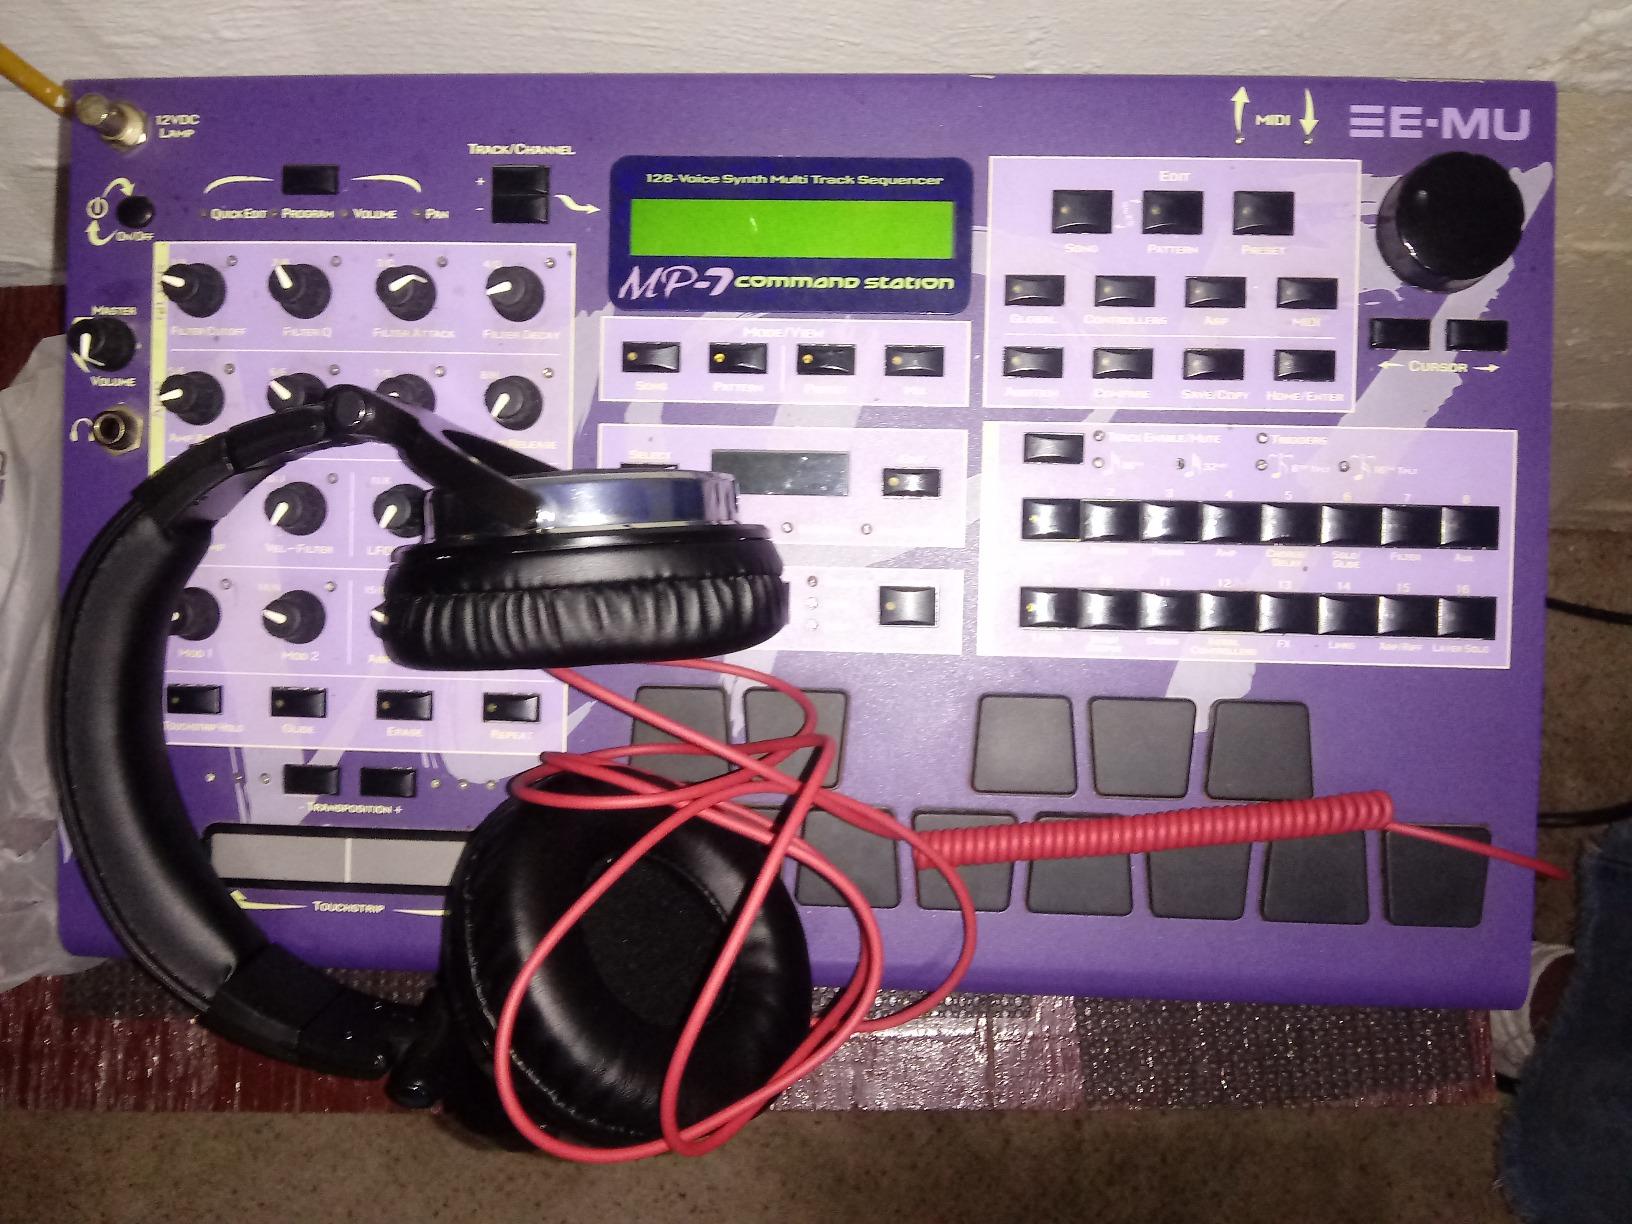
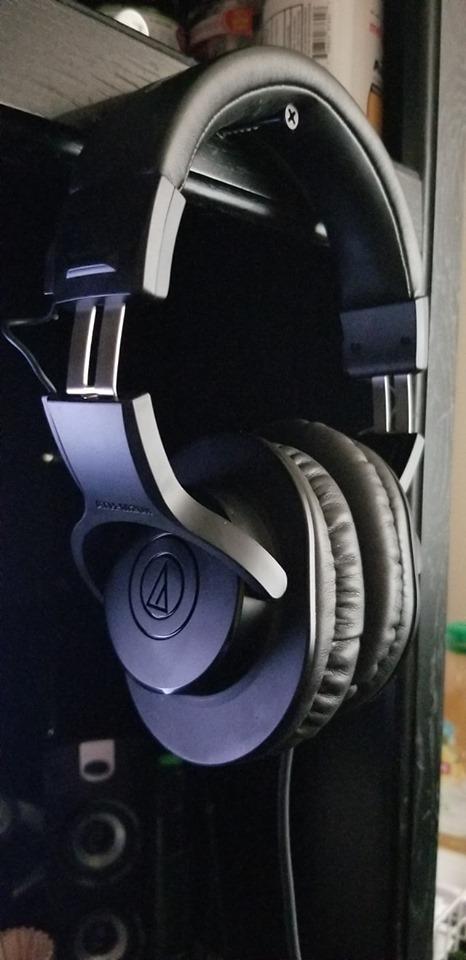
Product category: headphones
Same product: no